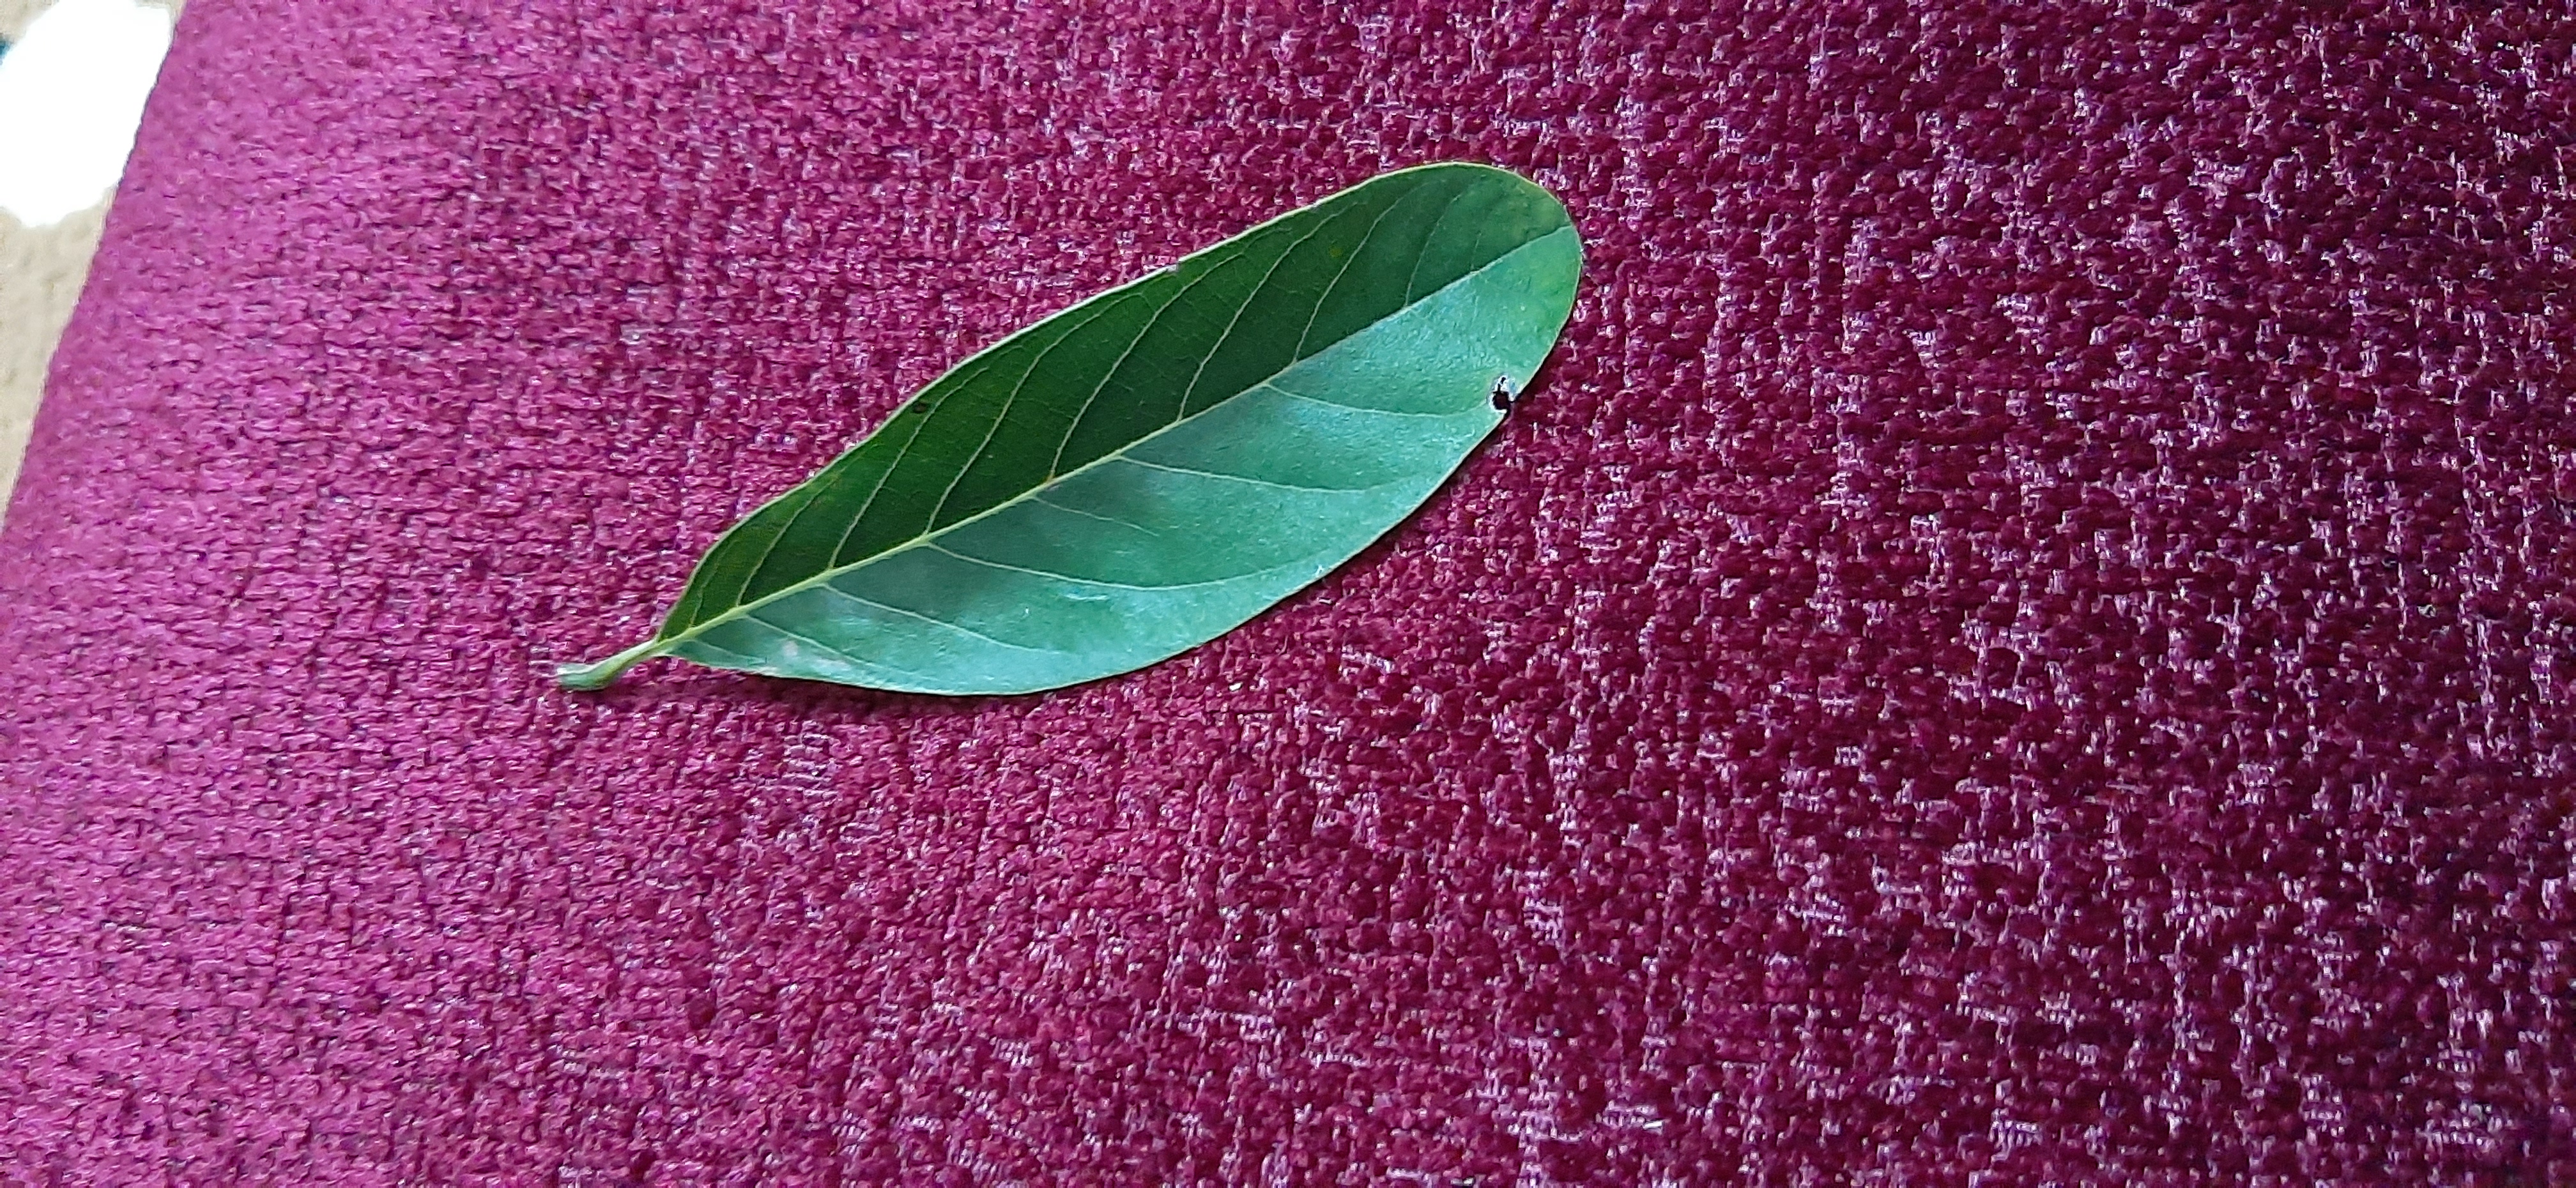
Plant: Seethapala